Flood barrier

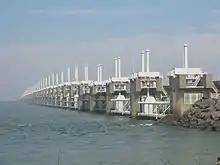
The Oosterscheldekering contains 62 steel doors, each wide

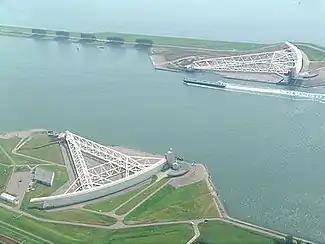
The Maeslantkering closes the main entrance to the Port of Rotterdam, the largest port in Europe.

A flood barrier, surge barrier or storm surge barrier is a specific type of floodgate, designed to prevent a storm surge or spring tide from flooding the protected area behind the barrier. A surge barrier is almost always part of a larger flood protection system consisting of floodwalls, levees (also known as dikes), and other constructions and natural geographical features.